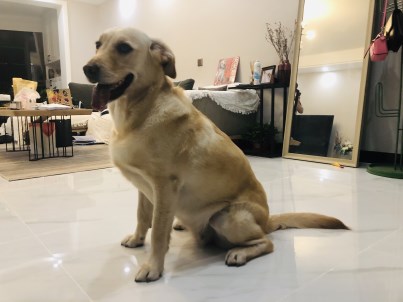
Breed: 3580-n000122-Labrador_retriever